2019 European Athletics Indoor Championships – Women's 400 metres

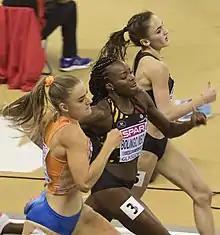
Lisanne de Witte, Cynthia Bolingo Mbongo, and Polina Miller near the finish of the third heat of the semi-finals

The three heats of the semi-finals were held on 1 March, starting at 21:00 in the evening. Of the eighteen competitors, the first two athletes in each heat advanced to the final. In the second heat, Agnė Šerkšnienė of Lithuania set a national record of 52.33 s. In the third heat, Cynthia Bolingo Mbongo of Belgium broke her own national record from the first round in a new time of 52.37 s.